Tornado outbreak of April 22–25, 2010

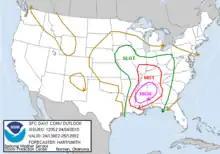
Storm Prediction Center risk map for severe thunderstorms on April 24, 2010. The high risk was later expanded northward.

On April 24, an energetic upper level storm system strengthened as it moved from Texas to the southern Great Lakes Region. A cold front moved eastward across the middle and lower Mississippi River Valley before heading into the Ohio River Valley and stretched into the Mid-South portion of the United States. In front of the cold front, a warm, moist and unstable air mass spread northward from the lower Mississippi River Valley and northern Gulf Coast States into the middle Mississippi and Ohio River Valleys. There were already thunderstorms that had formed during the morning hours and the conditions would only become more numerous throughout the day. This set the stage for a significant severe weather outbreak with the potential for strong and violent tornadoes, large hail, and damaging winds. As a result, the Storm Prediction Center issued a rare high risk of severe weather for portions of Mississippi, Alabama, Tennessee, and Kentucky, the first such issuance since April 26, 2009. Four "particularly dangerous situation" tornado watches were issued that day for areas of Missouri, Kentucky, Illinois, Arkansas, Louisiana, Mississippi, Tennessee, and Alabama. The outbreak of severe weather caused NASCAR to call off the Aaron's 312 race in Talladega, Alabama. In Tennessee, there were three EF1 tornadoes and an EF0 tornado on April 24, and an EF2 early on April 25. The EF2 struck after 2 a.m. and caused damage in three counties. Despite extensive structural damage, there were no injuries.